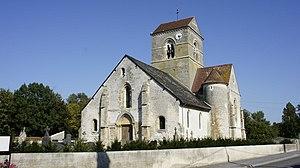
Vue de l'église du XIIIe siècle de St-Masmes par l'ouest, elle est classée monument historique. This building is classé au titre des Monuments Historiques. It is indexed in the Base Mérimée, a database of architectural heritage maintained by the French Ministry of Culture,
Cet article recense les monuments historiques de la Marne, en France.
Saint-Masmes est une commune française située dans le département de la Marne en région Grand Est.
L'église de Saint-Masmes est une église catholique située à Saint-Masmes, en France.